Straight razor

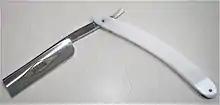
A straight razor from Japan with a spike point, , 1/2 hollow-ground, stainless steel blade

There is a tradeoff between stability and long term blade sharpness. A full hollow ground blade can keep a very sharp edge even after a great number of honing cycles because of its high degree of hollowness but it is more susceptible to torsional bending because it is thinner. A partially hollow blade ( or for example) cannot sustain the same degree of sharpness for as long, because as the cutting edge erodes it can eventually reach the stabilising ridge faster where there is more material and thus the cutting-edge bevel cannot be maintained without excessive honing of the stabilising ridge to remove the additional material, which could also destabilise the rest of the blade. However, the partially hollow blade is more stable because its additional material makes it stiffer, and thus more resistant to deformation. In addition a flat ground blade, since by definition is not hollow (curved) at all, is the most stable of the blades but because its cross sectional area is the largest it also feels heavier than hollow ground and this can affect the feel and balance of the razor.